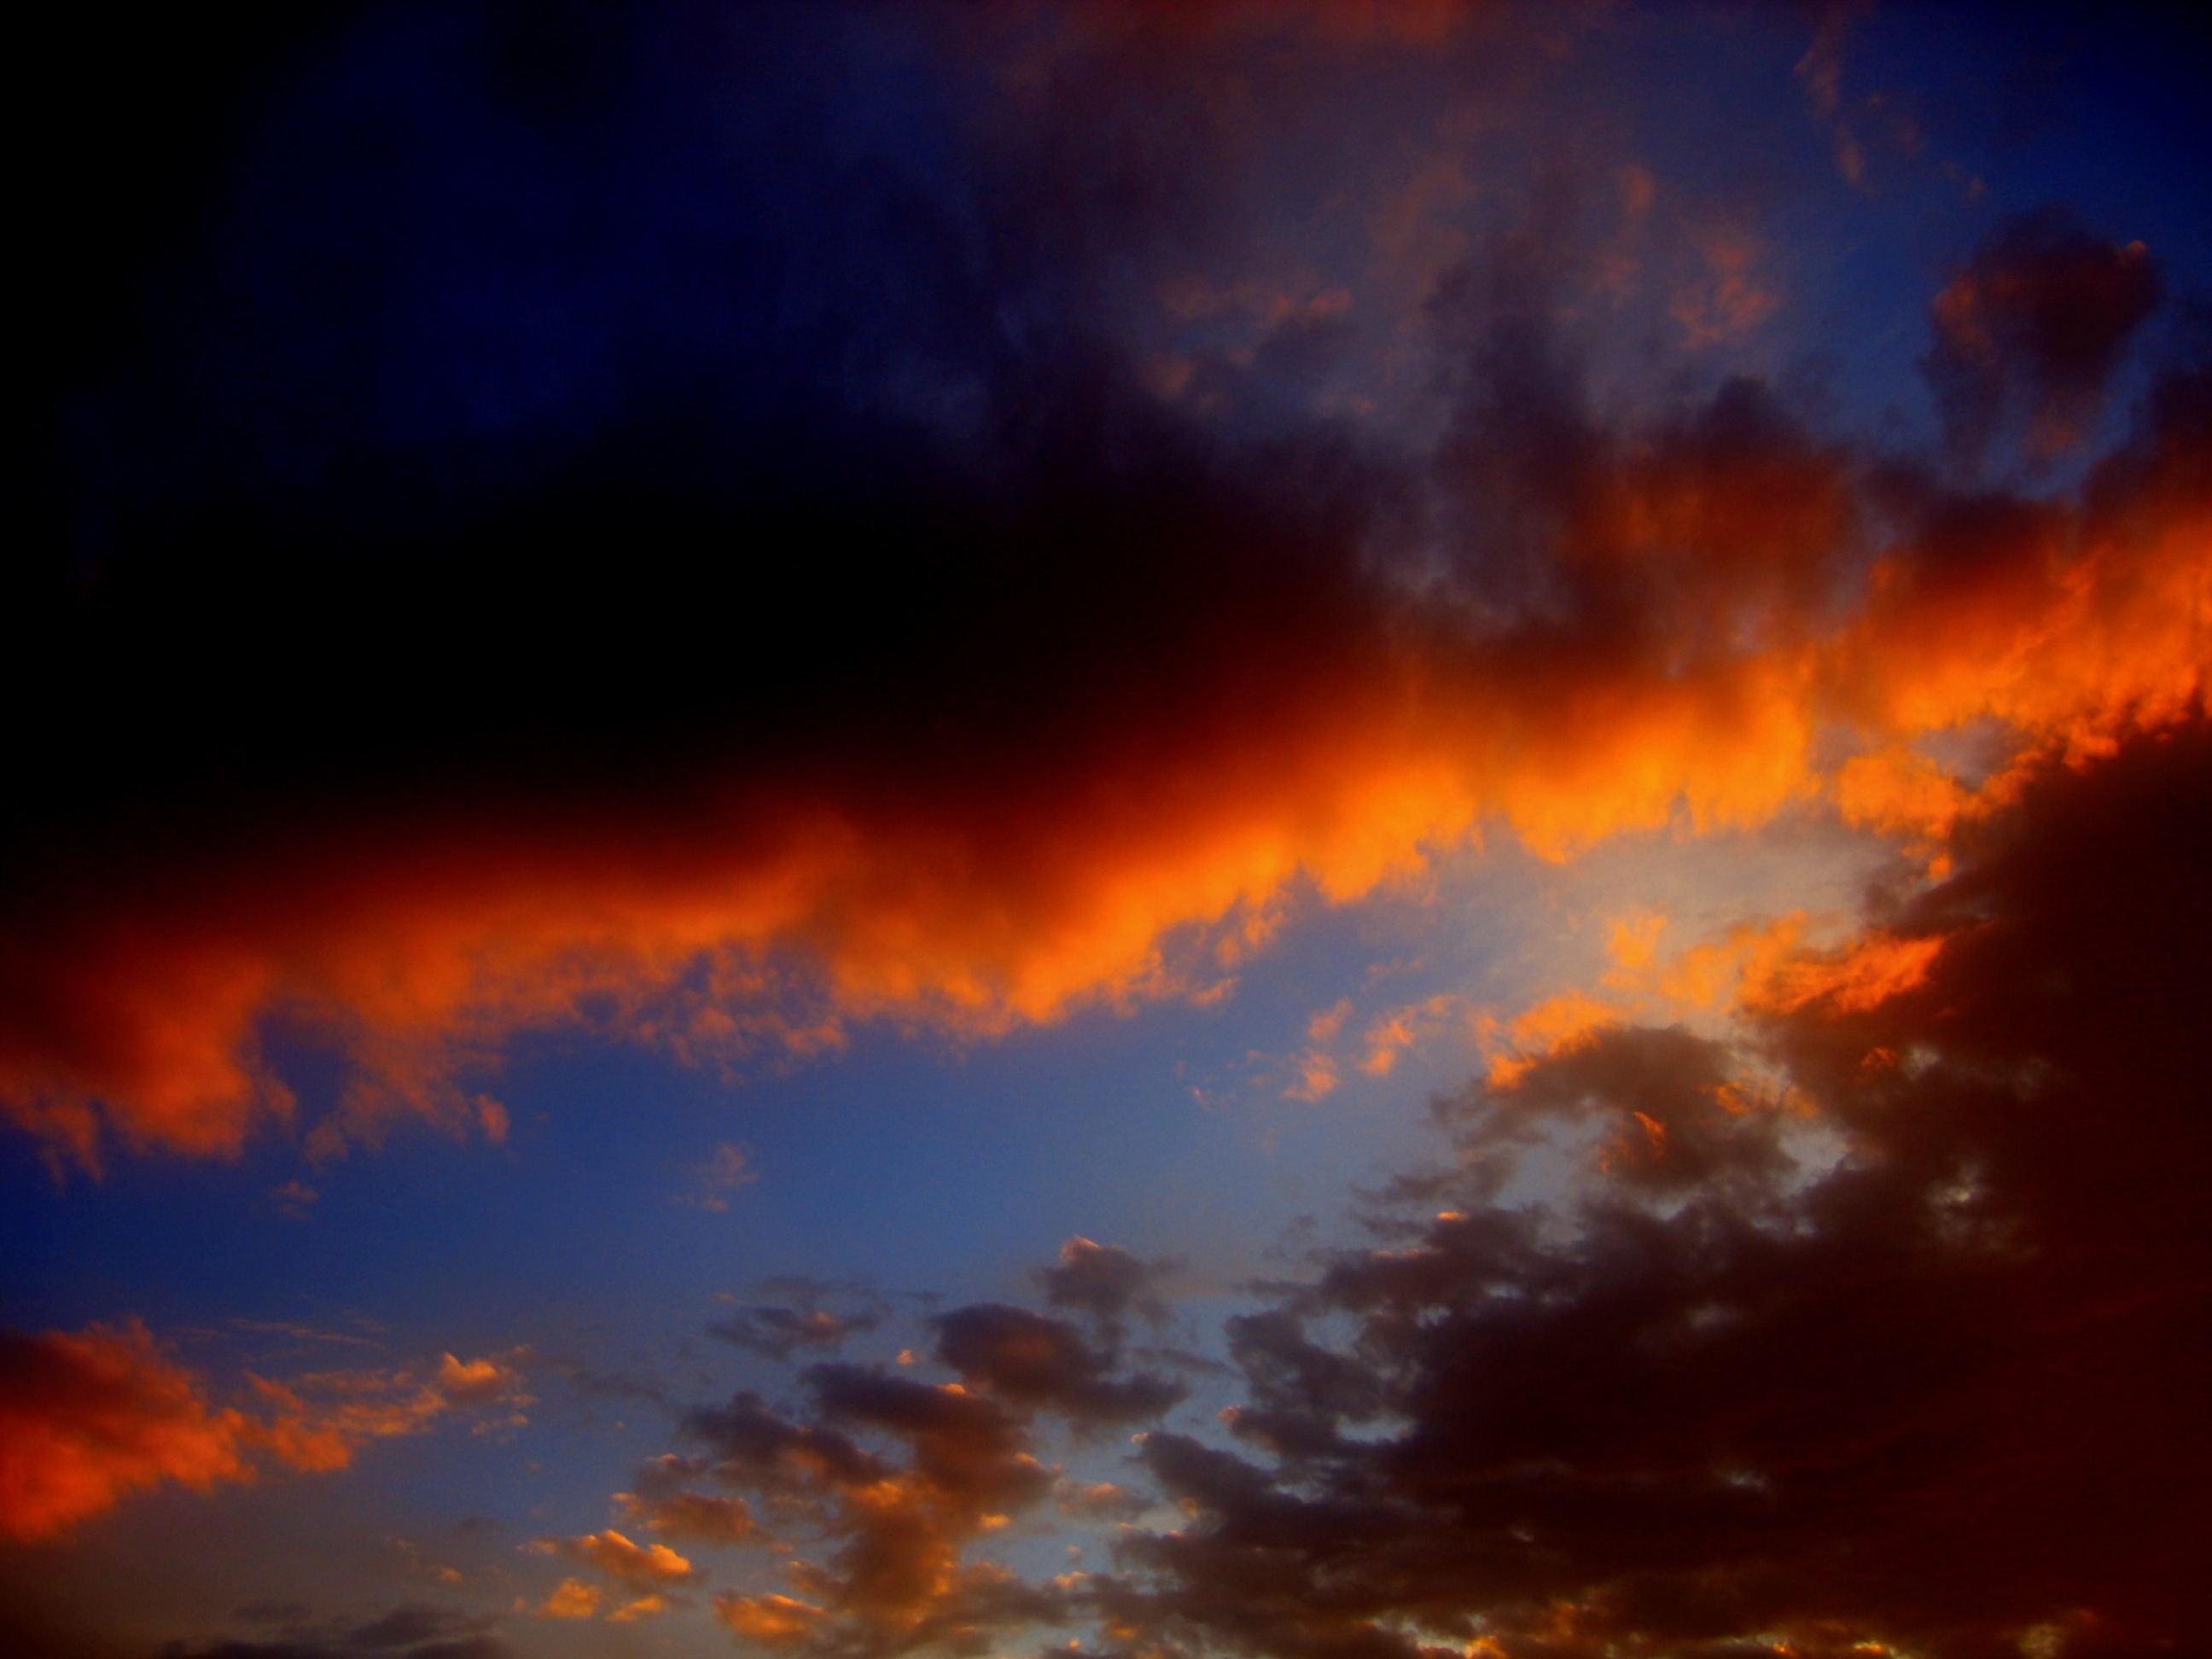
horizon, light, cloud, sky, sun, sunrise, sunset, sunlight, dawn, atmosphere, dusk, evening, orange, red, cumulus, clouds, rays, bill, afterglow, meteorological phenomenon, red sky at morning